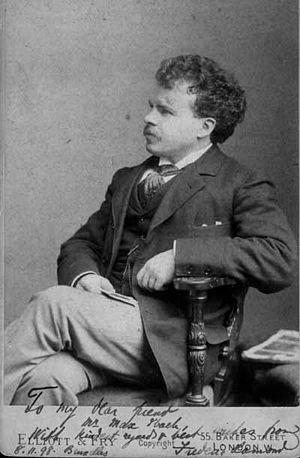
Frederic Archibald Lamond est un pianiste et compositeur écossais et l'un des derniers survivants des élèves de Franz Liszt. Il s'impose comme un grand interprète de Beethoven et de Liszt.
9 janvier : la Symphonie nᵒ 3 de Walter Piston, créée par l'Orchestre symphonique de Boston sous la direction de Serge Koussevitzky.